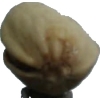
Label: pistachio